Varinia Marín

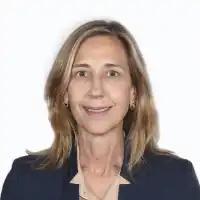

Varinia Lis Marín (born 23 February 1968) is an Argentine lawyer and politician of the Justicialist Party. Since 2021, she has served as a National Deputy elected in La Pampa Province.